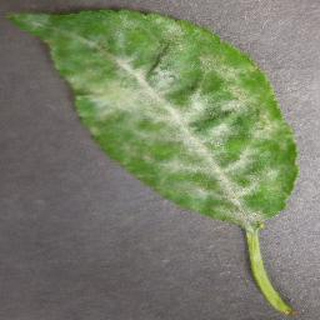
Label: cherry_powdery_mildew